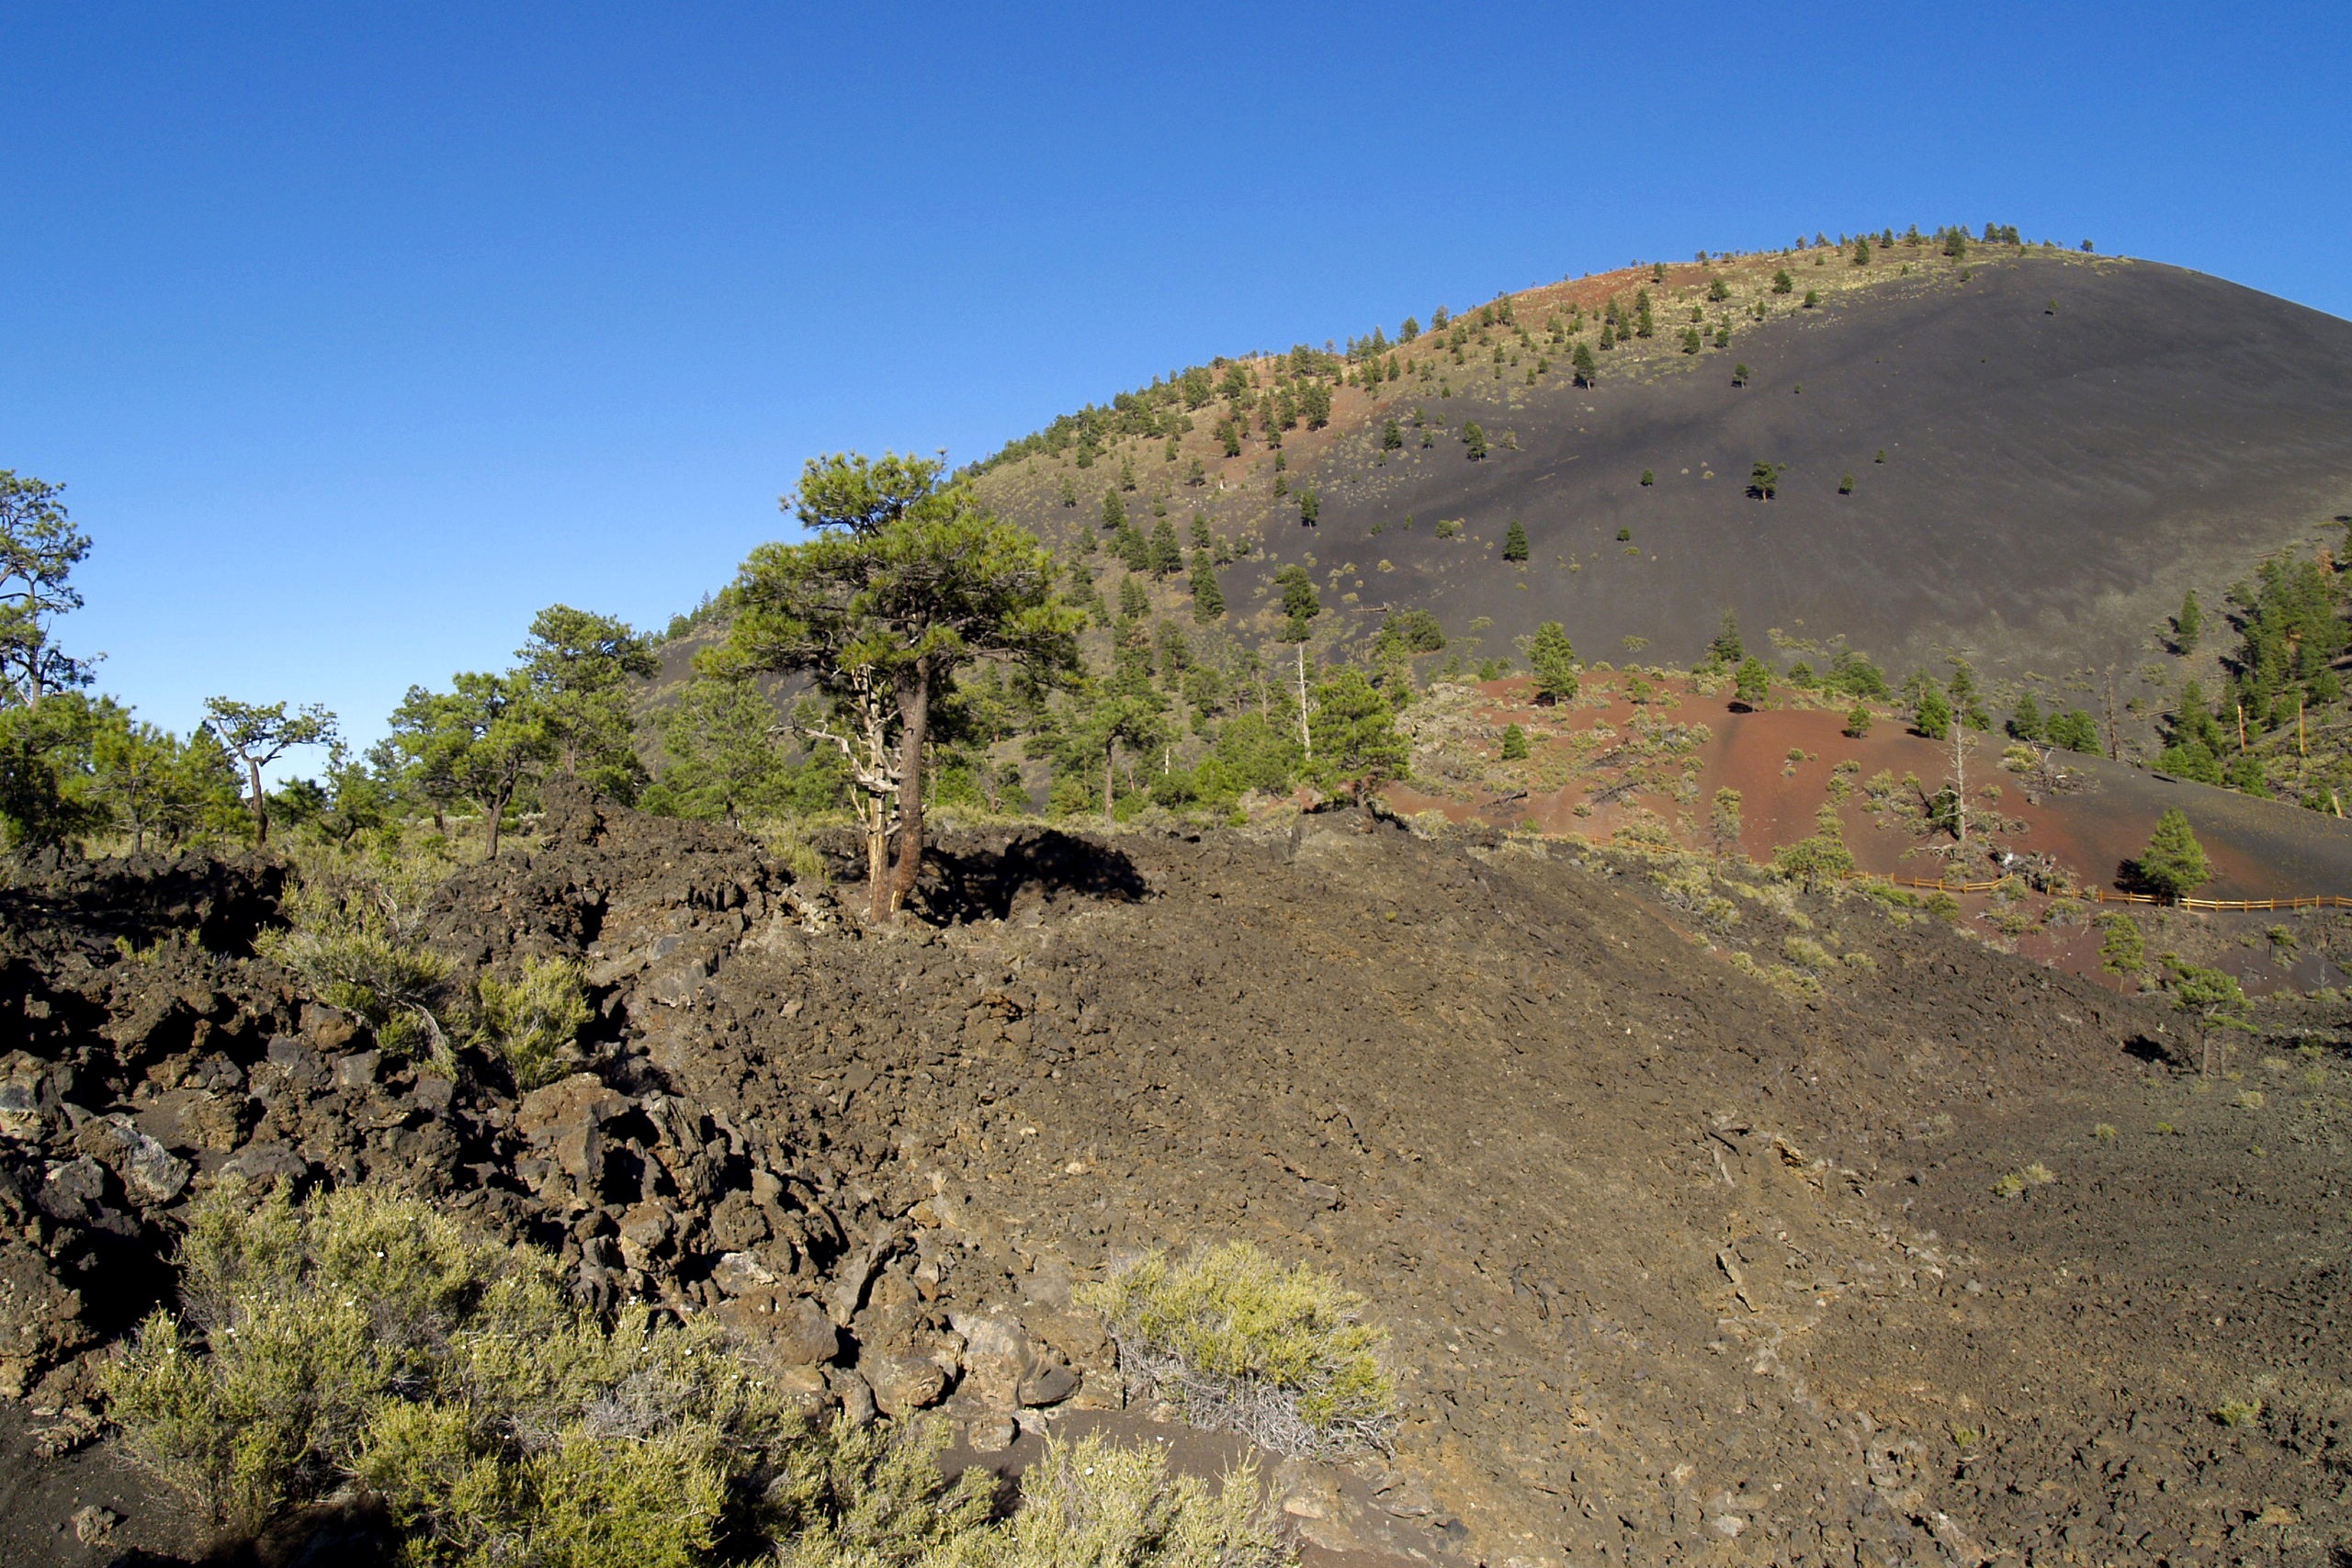
landscape, nature, rock, wilderness, walking, mountain, hiking, trail, hill, desert, adventure, valley, dry, red, scenery, usa, volcano, soil, black, ash, terrain, ridge, arizona, geology, hot, plateau, ecosystem, wadi, rural area, wupatki, natural environment, geographical feature, mountainous landforms, sunset crater, ashed